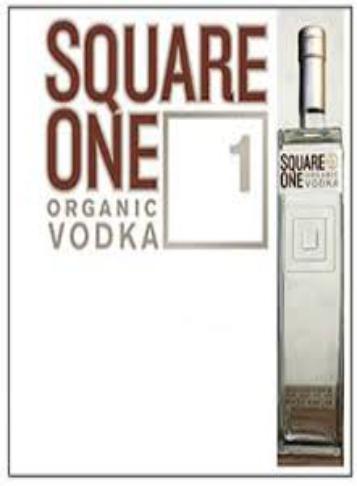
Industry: Food